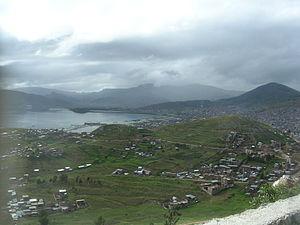
Cet article présente la liste des grandes villes de plus de 60 000 habitants et une hauteur supérieure à 2000 mètres au-dessus du niveau de la mer.